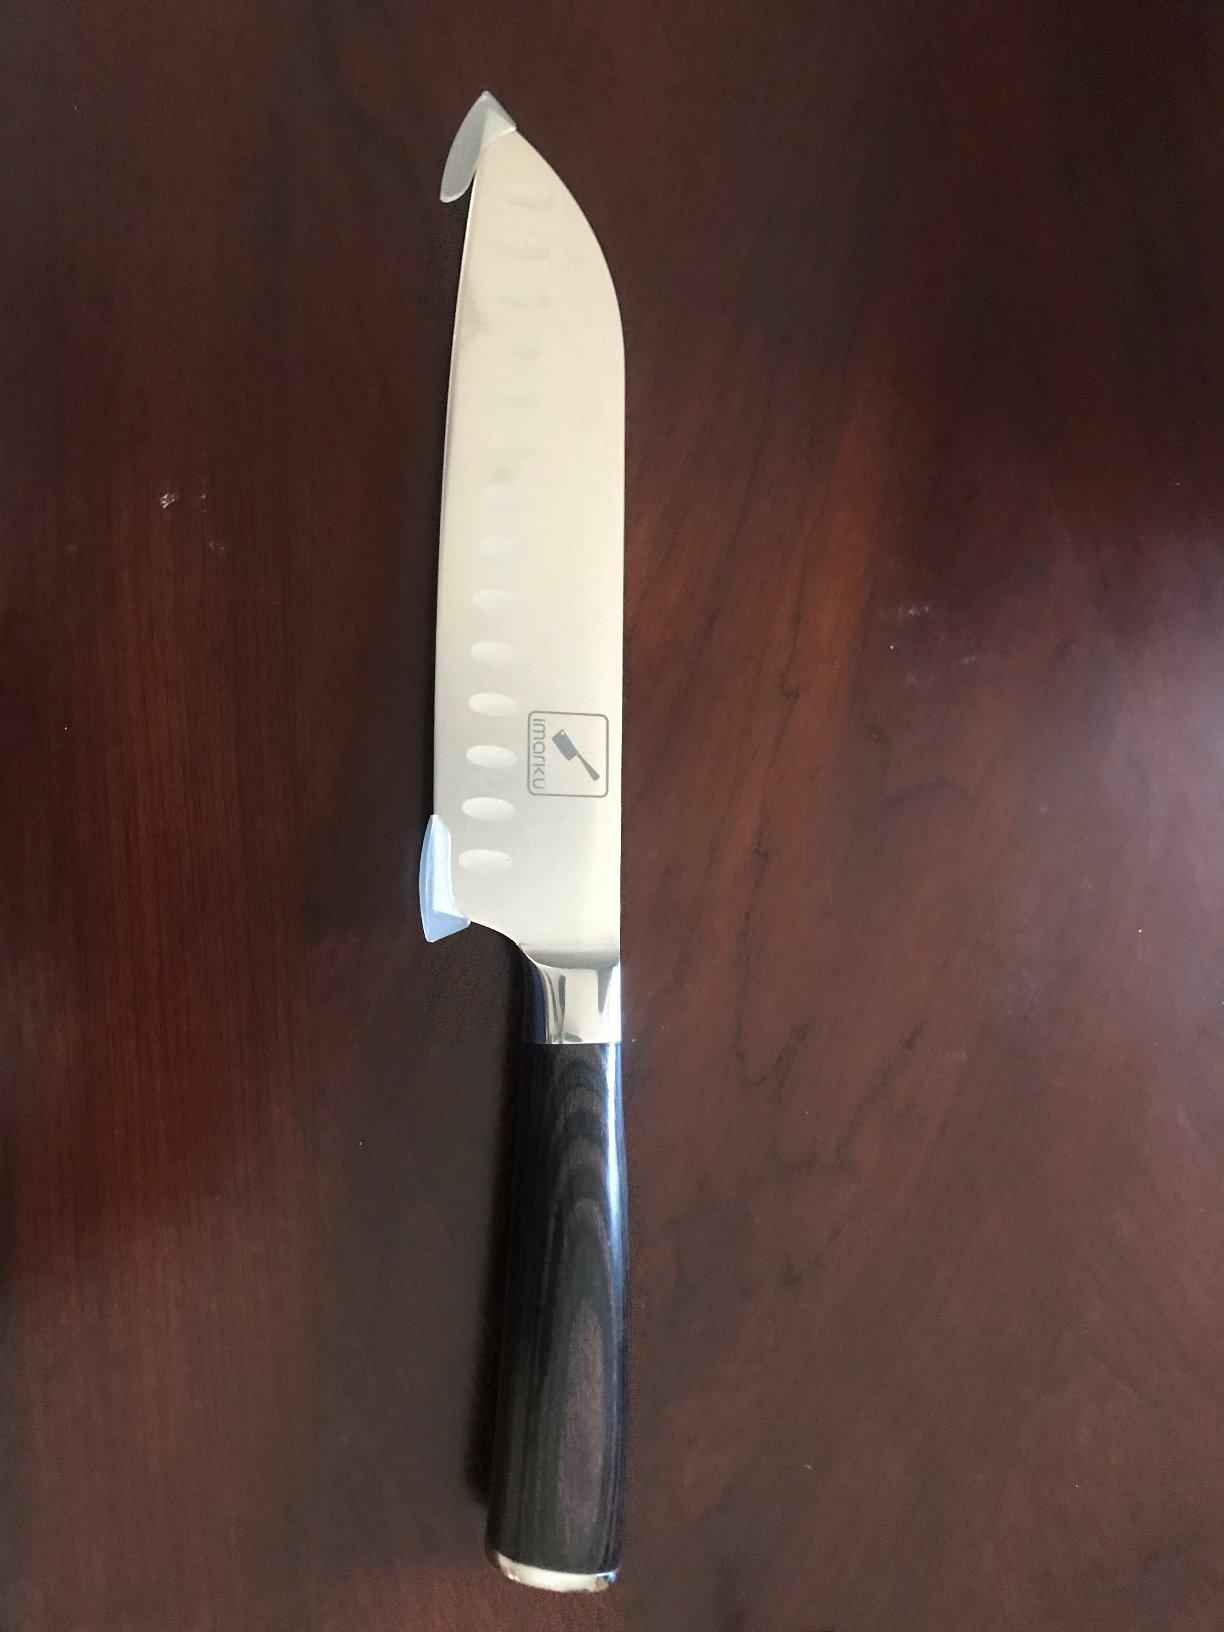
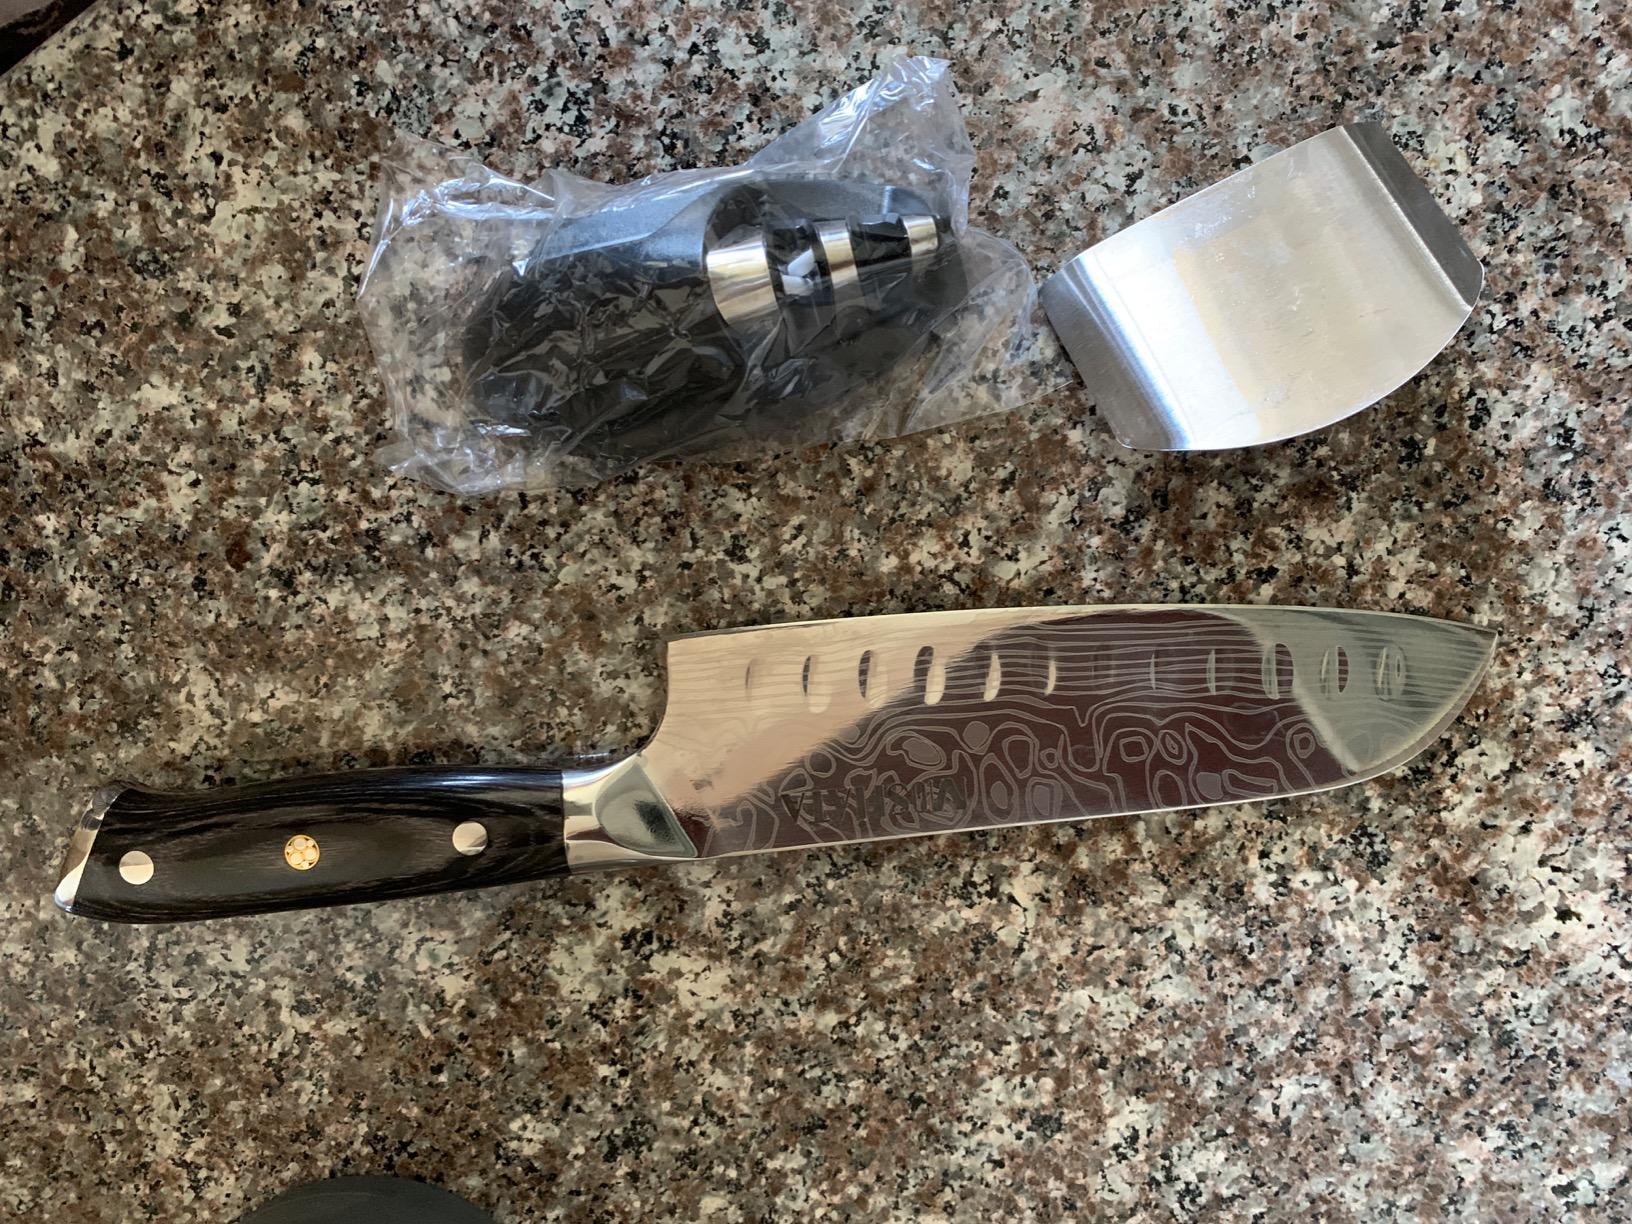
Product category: items_knife
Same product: no